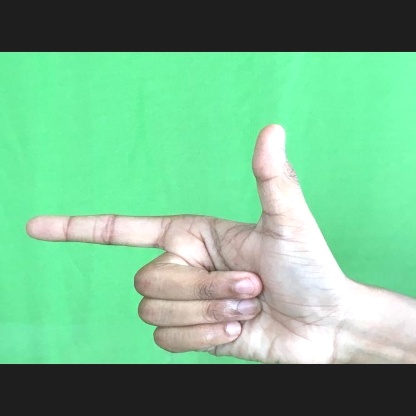
Mudra: Chandrakala